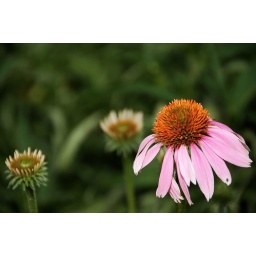
mutant spider in a pink dress